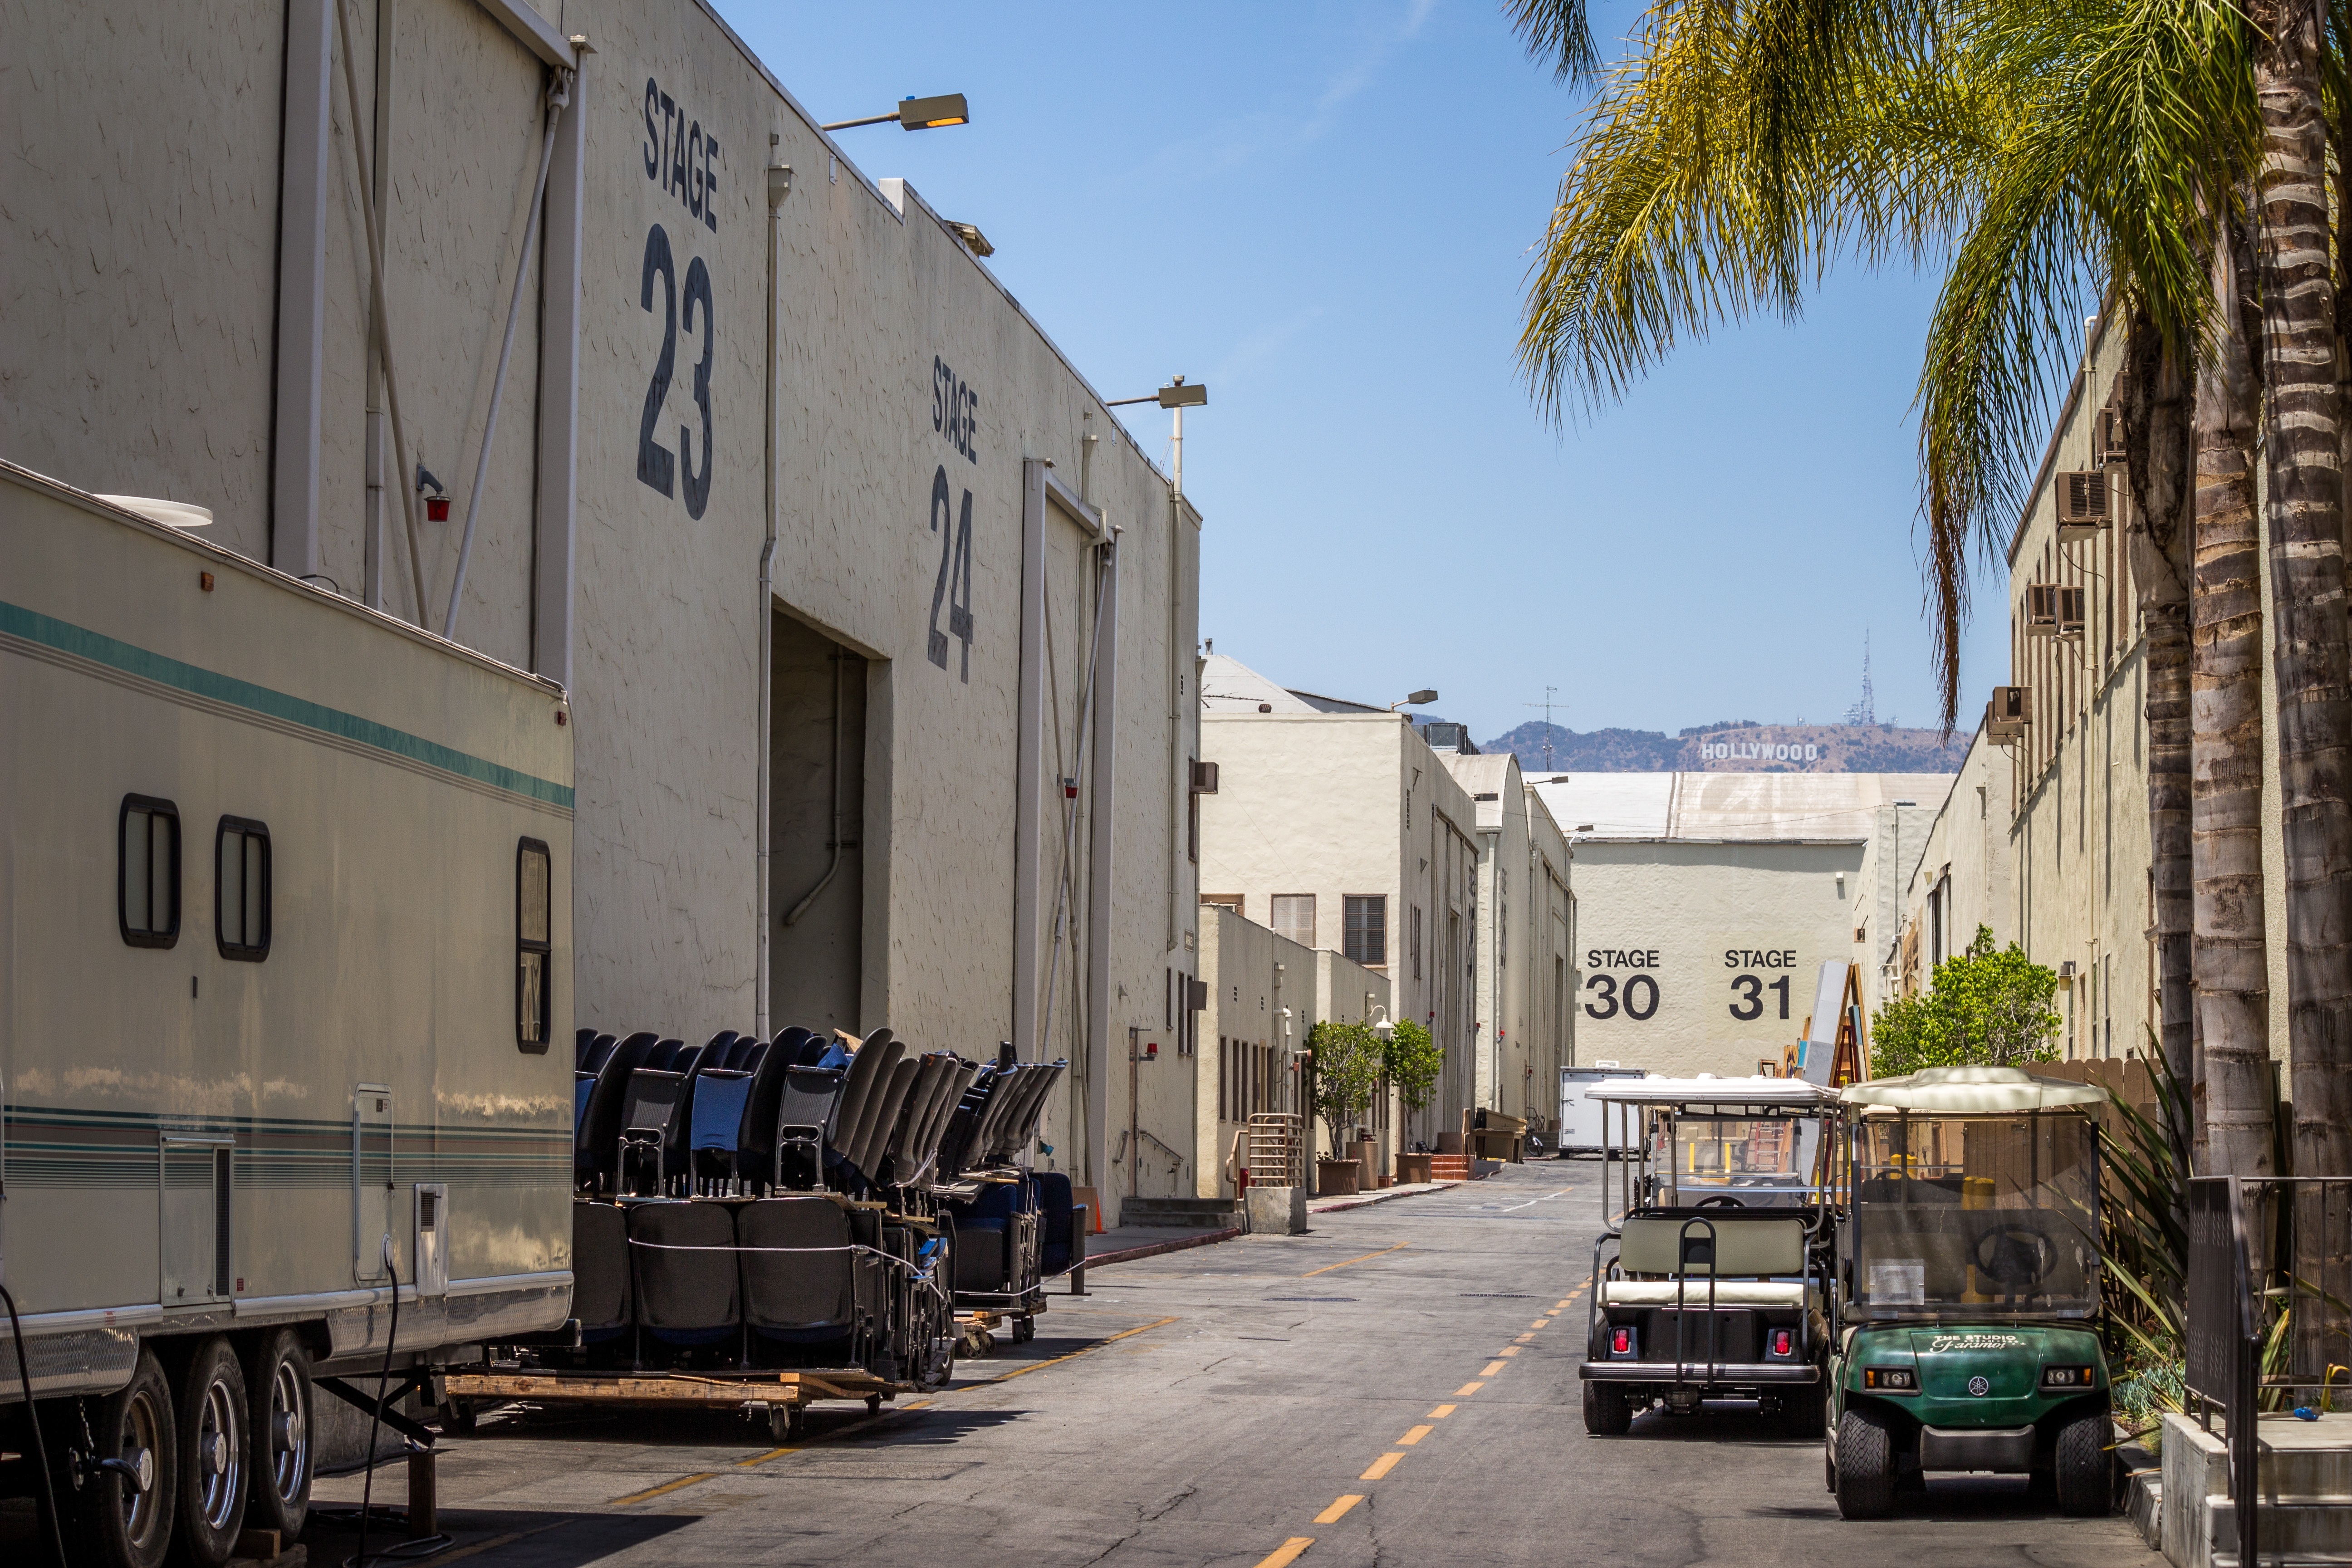
road, street, town, downtown, transport, vehicle, television, public transport, infrastructure, production, movie, trailer, neighbourhood, urban area, residential area, human settlement, soundstage